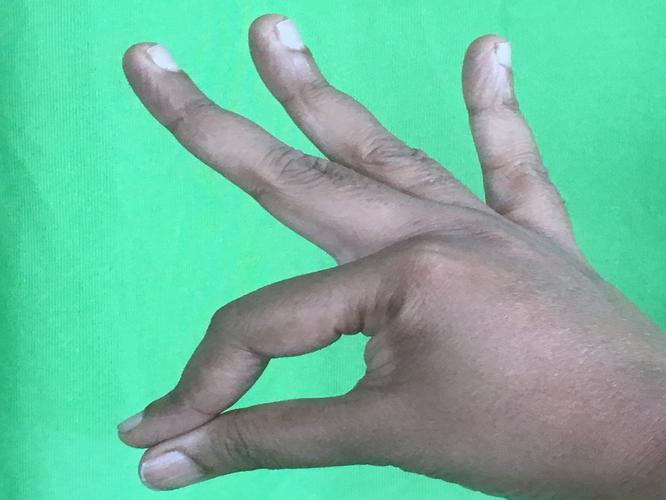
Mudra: Hamsasyam
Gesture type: single_hand